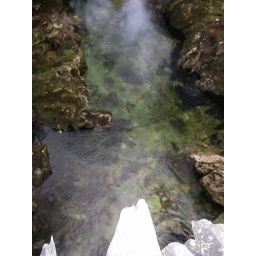
water under the bridge